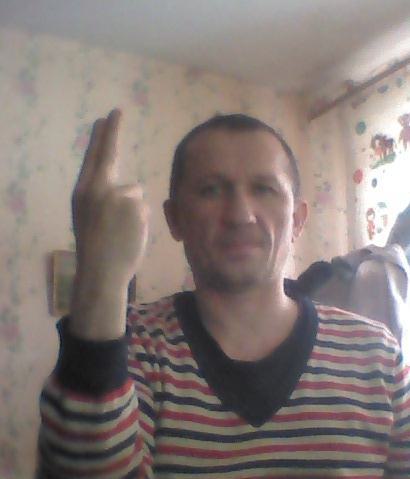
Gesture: two_up_inverted